Smethwick Council House

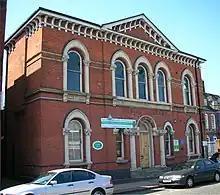
The "public buildings" in Smethwick (currently used as a public library)

After a local board of health was established in the town in 1856, it commissioned the "public buildings" for the town. This structure, which was designed by Yeoville Thomason in the Gothic style, was erected on the west side of the High Street and completed in 1867. After significant population growth, largely associated with new engineering businesses being formed in the town, the area became an urban district in 1894 and a municipal borough in 1899. In this context the new civic leaders decided to procure a new civic building: the site they selected was open land further south along the High Street on the east side.